School-Live! (film)

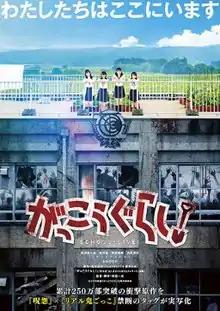
Theatrical teaser poster.

is a 2019 Japanese horror film. It is an adaptation of the manga series of the same name by Norimitsu Kaihō and Sadoru Chiba. The film was announced in an issue of "Manga Time Kirara Forward" in November 2017, and it was released by Universal Pictures and Regents in Japan on January 25, 2019.